Pomeranian Philharmonic

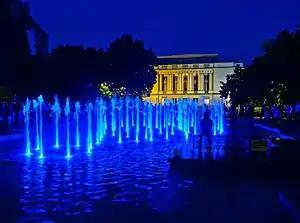
Night view with water-and-light show

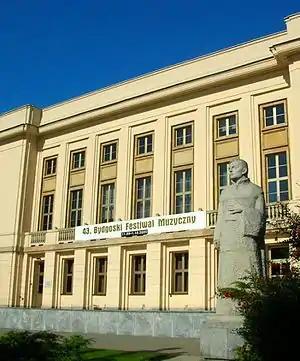
Main façade with statue of Karol Szymanowski

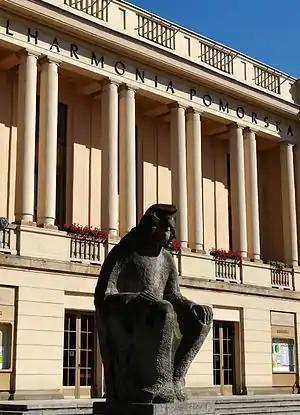
Façade with Chopin statue

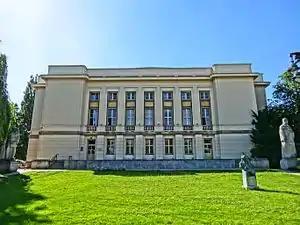
East façade

The Ignacy Jan Paderewski Pomeranian Philharmonic is an orchestra in Bydgoszcz, Poland. It has been at its present site since 16 November 1953. It bears the name of Polish pianist and composer Ignacy Jan Paderewski. The Pomeranian Philharmonic is the musical center of Kuyavian-Pomeranian Voivodeship and also features an outdoor art gallery. It is registered on the Kuyavian-Pomeranian Voivodeship Heritage List.